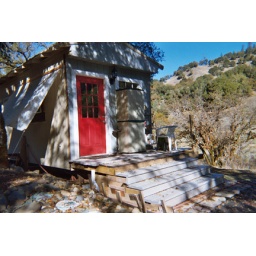
My son-in-law is a crafty man to say the least! He is building their house all by himself!